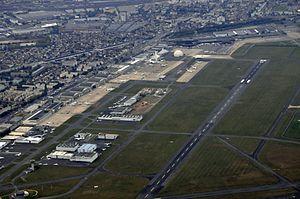
Aéroport du Bourget
Le Bourget est une commune française située dans le département de la Seine-Saint-Denis en région Île-de-France.
Henry Lossier est un ingénieur civil suisse né à Genève en 1878 et mort en 1962.
Dugny, est une commune française située dans le département de la Seine-Saint-Denis, en région Île-de-France. Ses habitants sont appelés les Dugnysiens et les Dugnysiennes.
Bonneuil-en-France est une commune française située dans le département du Val-d'Oise, en région Île-de-France.